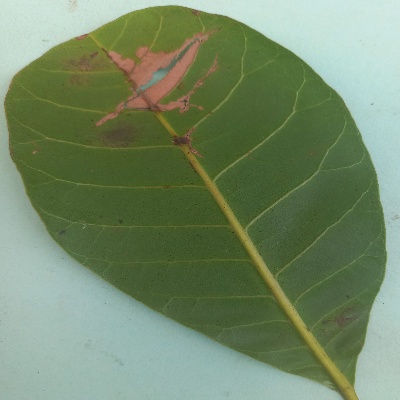
Crop: Cashew
Condition: anthracnose